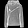
Label: Pullover